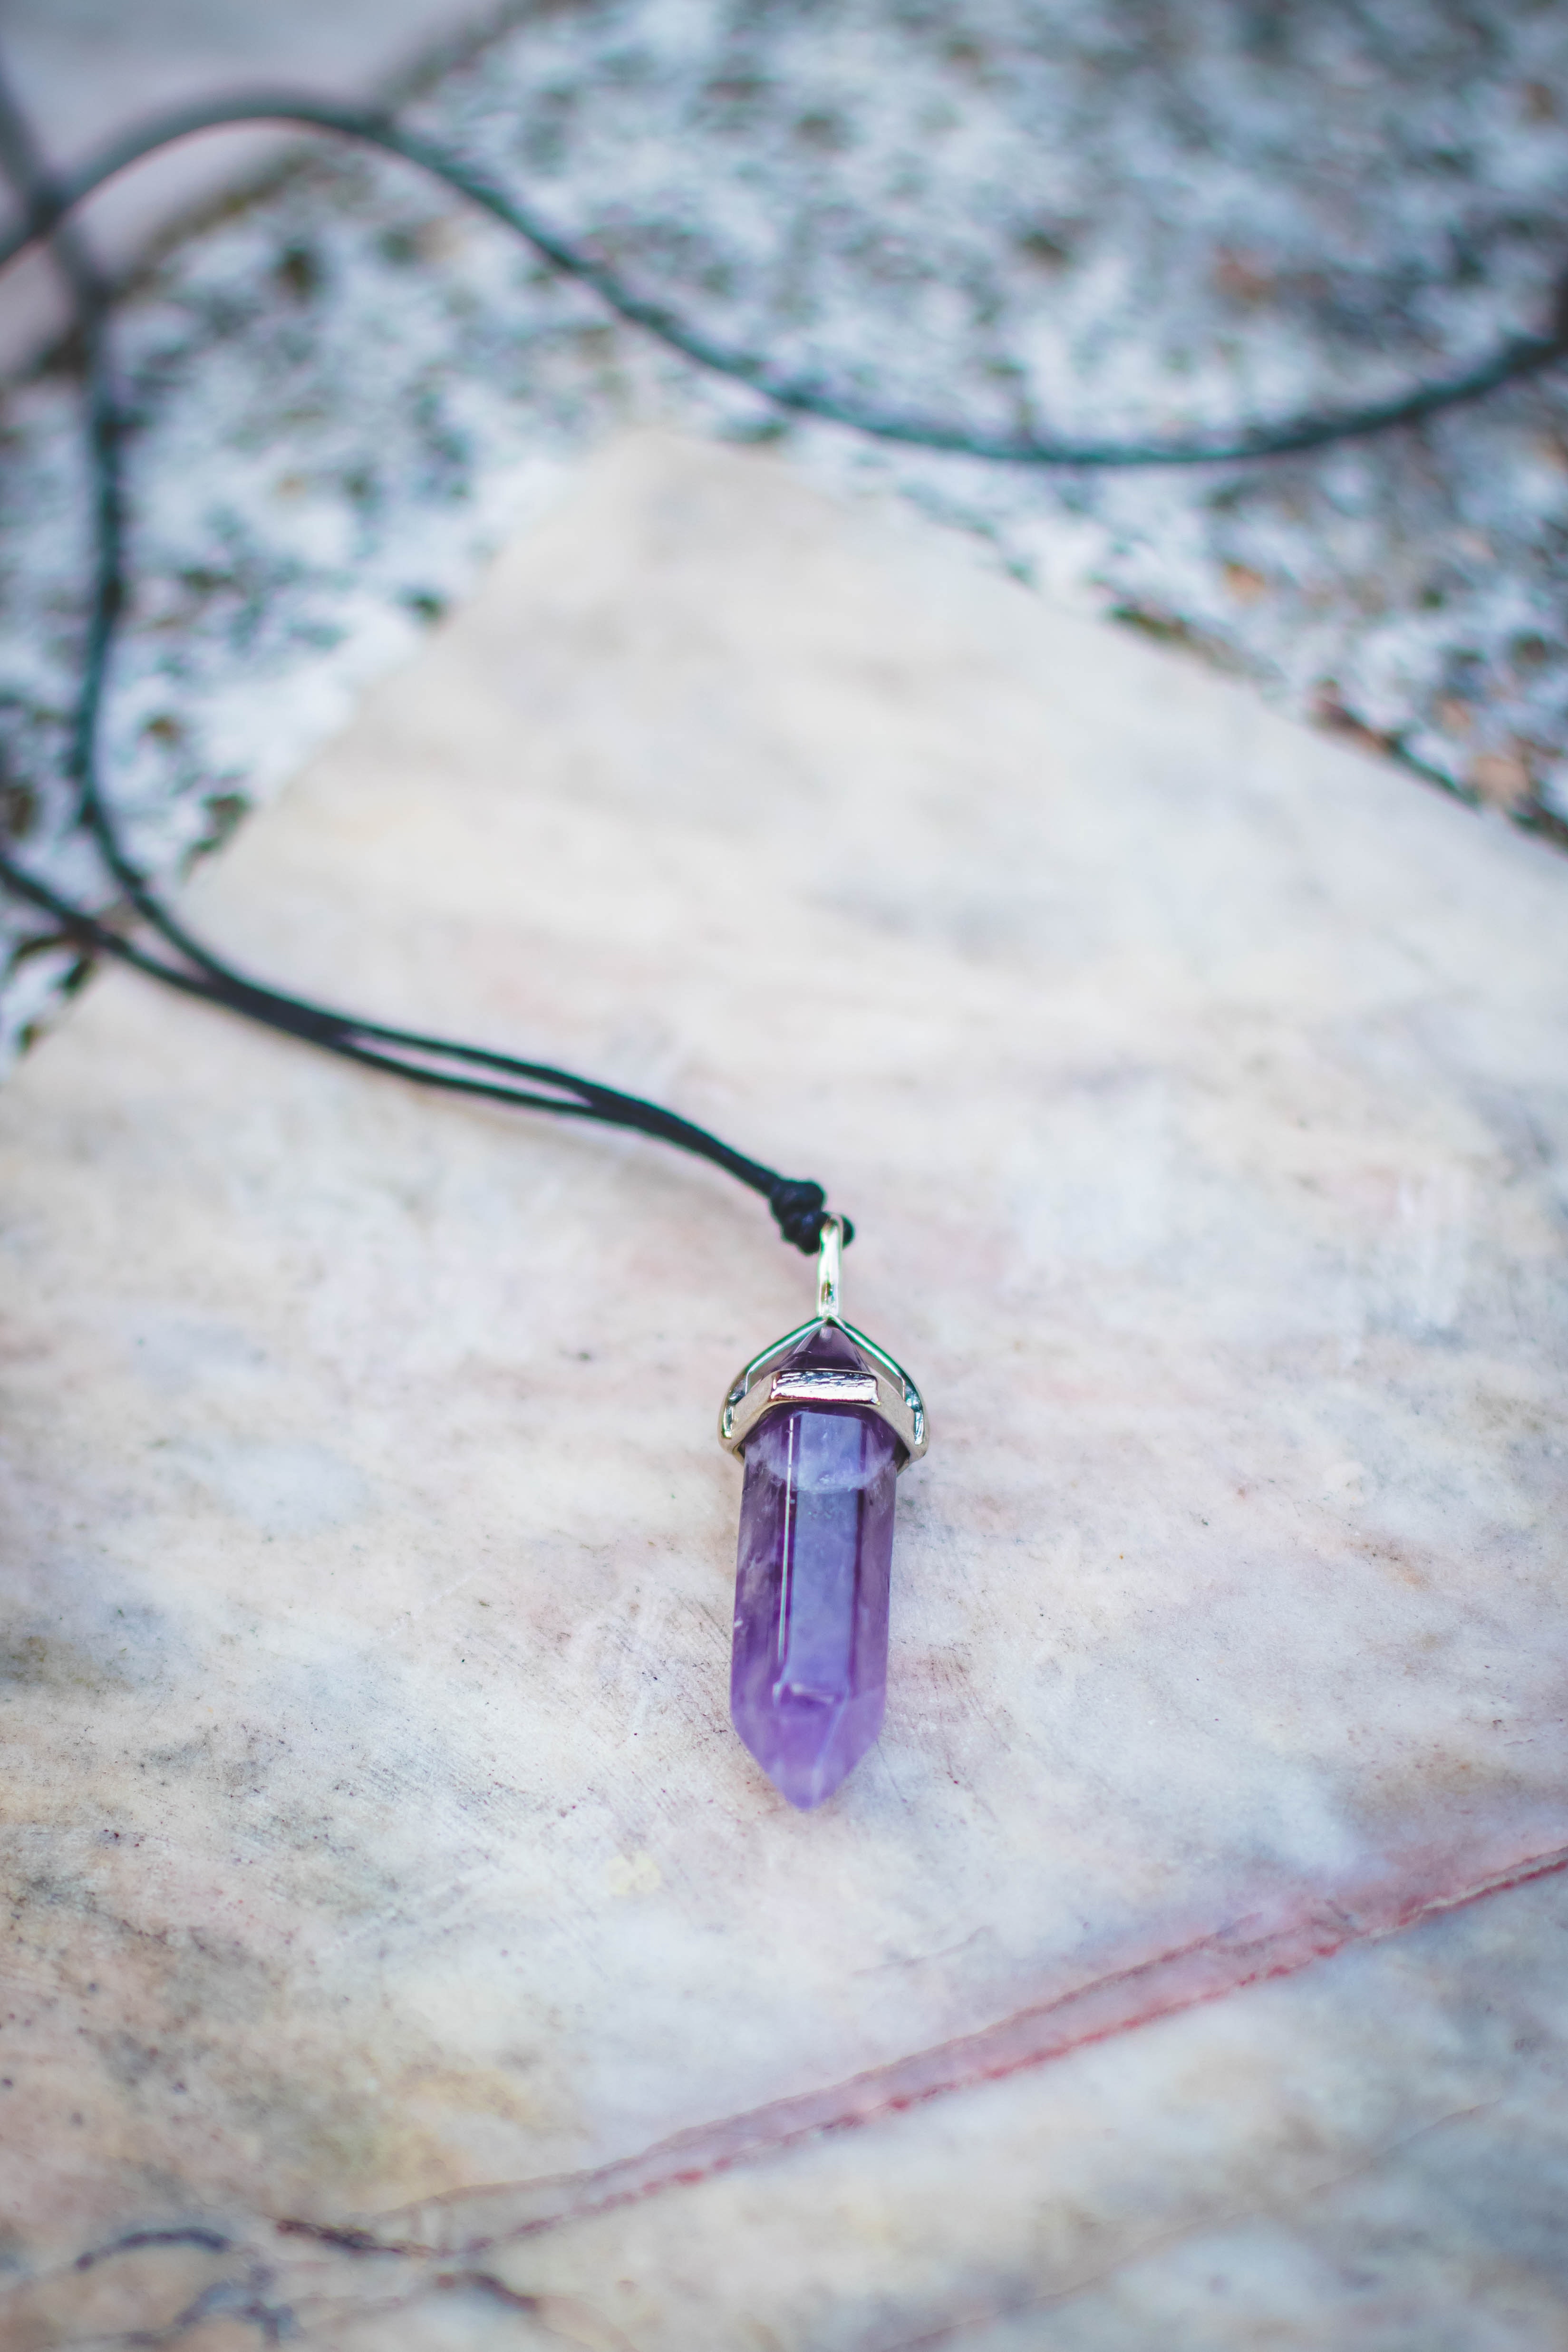
purple, pink, necklace, violet, pendant, fashion accessory, jewellery, glass, still life photography